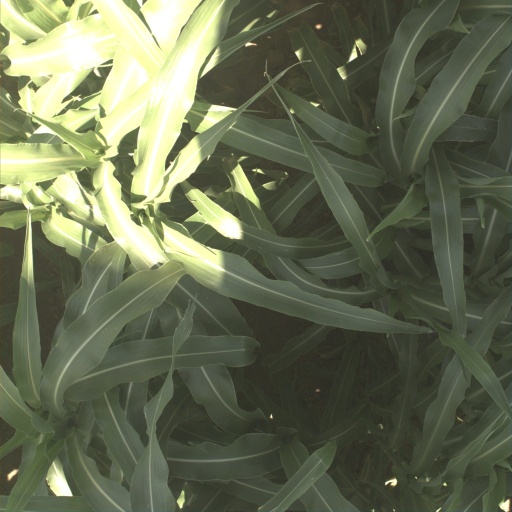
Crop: sorghum